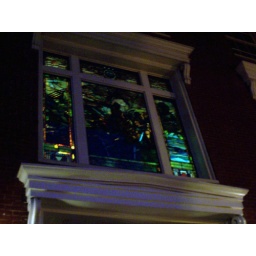
A Tiffinay stained glass window in Abingdon, VA. When we got to Nashville, we went to the Tiffinay exhibit. Very cool!